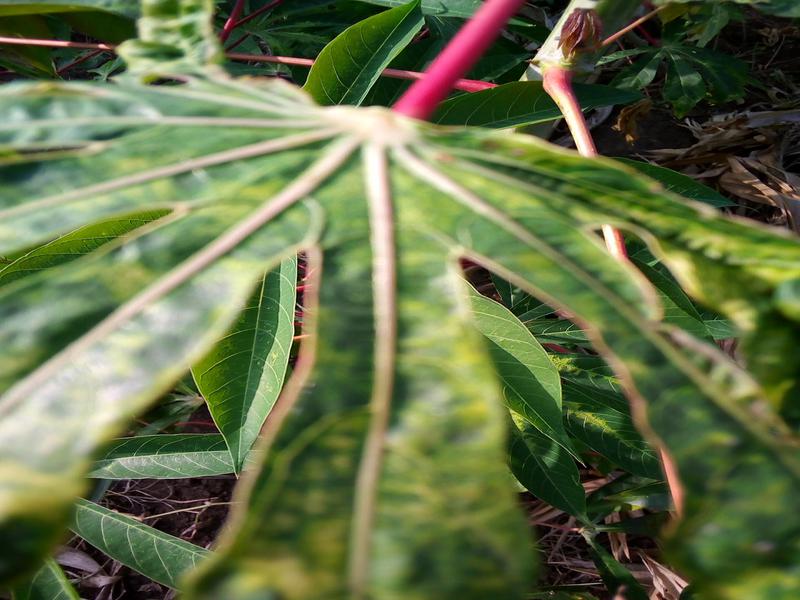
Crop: cassava
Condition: mosaic_disease